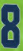
Number: 8